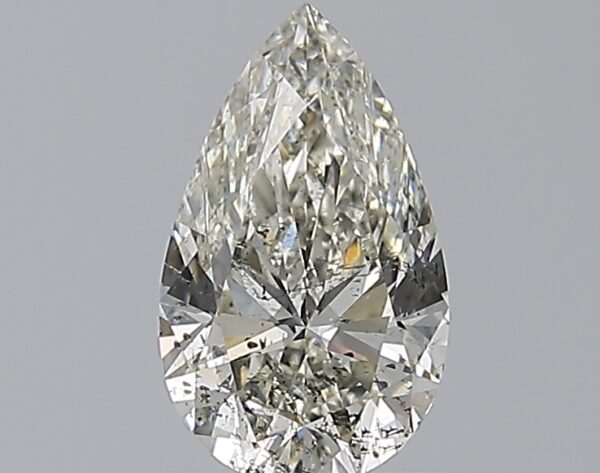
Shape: pear
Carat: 1.21
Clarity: SI2
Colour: I
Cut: EX
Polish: EX
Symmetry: EX
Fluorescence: N
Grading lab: IGI
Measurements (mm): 9.71 x 5.8 x 3.63